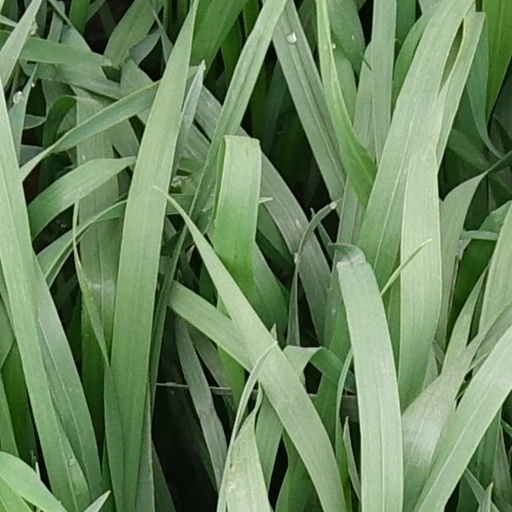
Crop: wheat